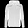
Label: Coat